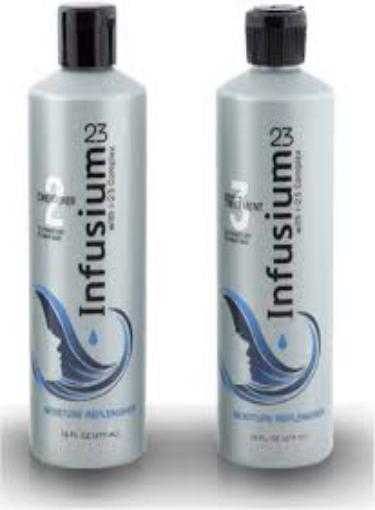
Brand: Infusium 23
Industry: Necessities